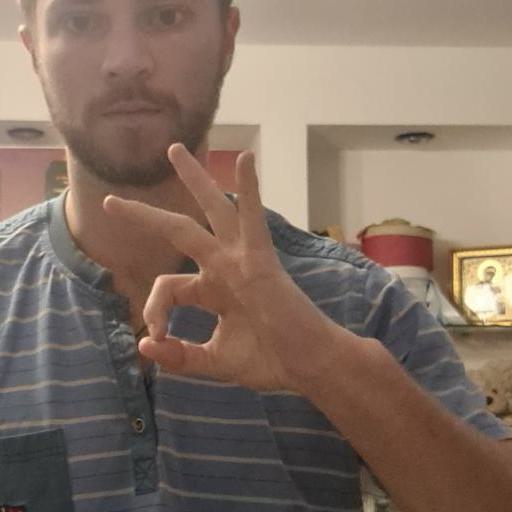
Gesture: ok